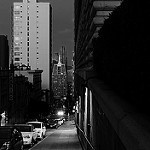
Label: B & W